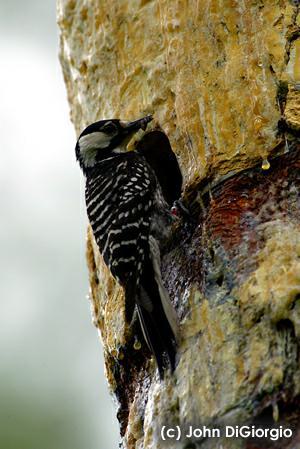
A photo of a red cockaded woodpecker